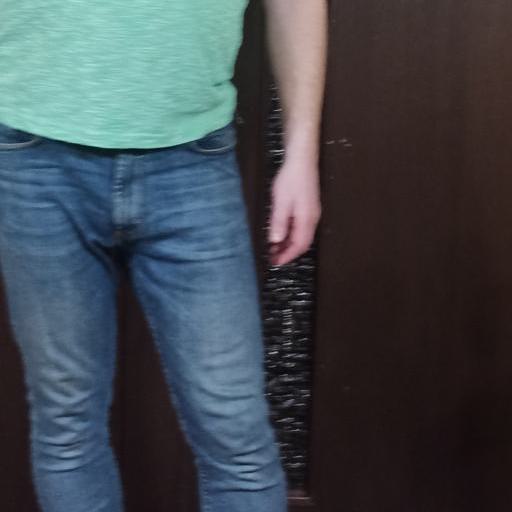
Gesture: no_gesture